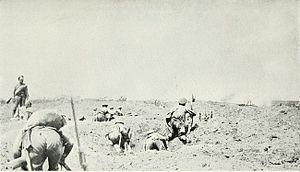
Attaque du 47e regiment sibirien, de la position fortifiee de Dzike-Lany, le 1er juillet 1917, sous un feu de barrage.
L’offensive Kerenski fut la dernière offensive militaire russe de la Première Guerre mondiale.